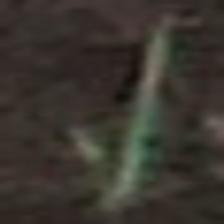
Label: single